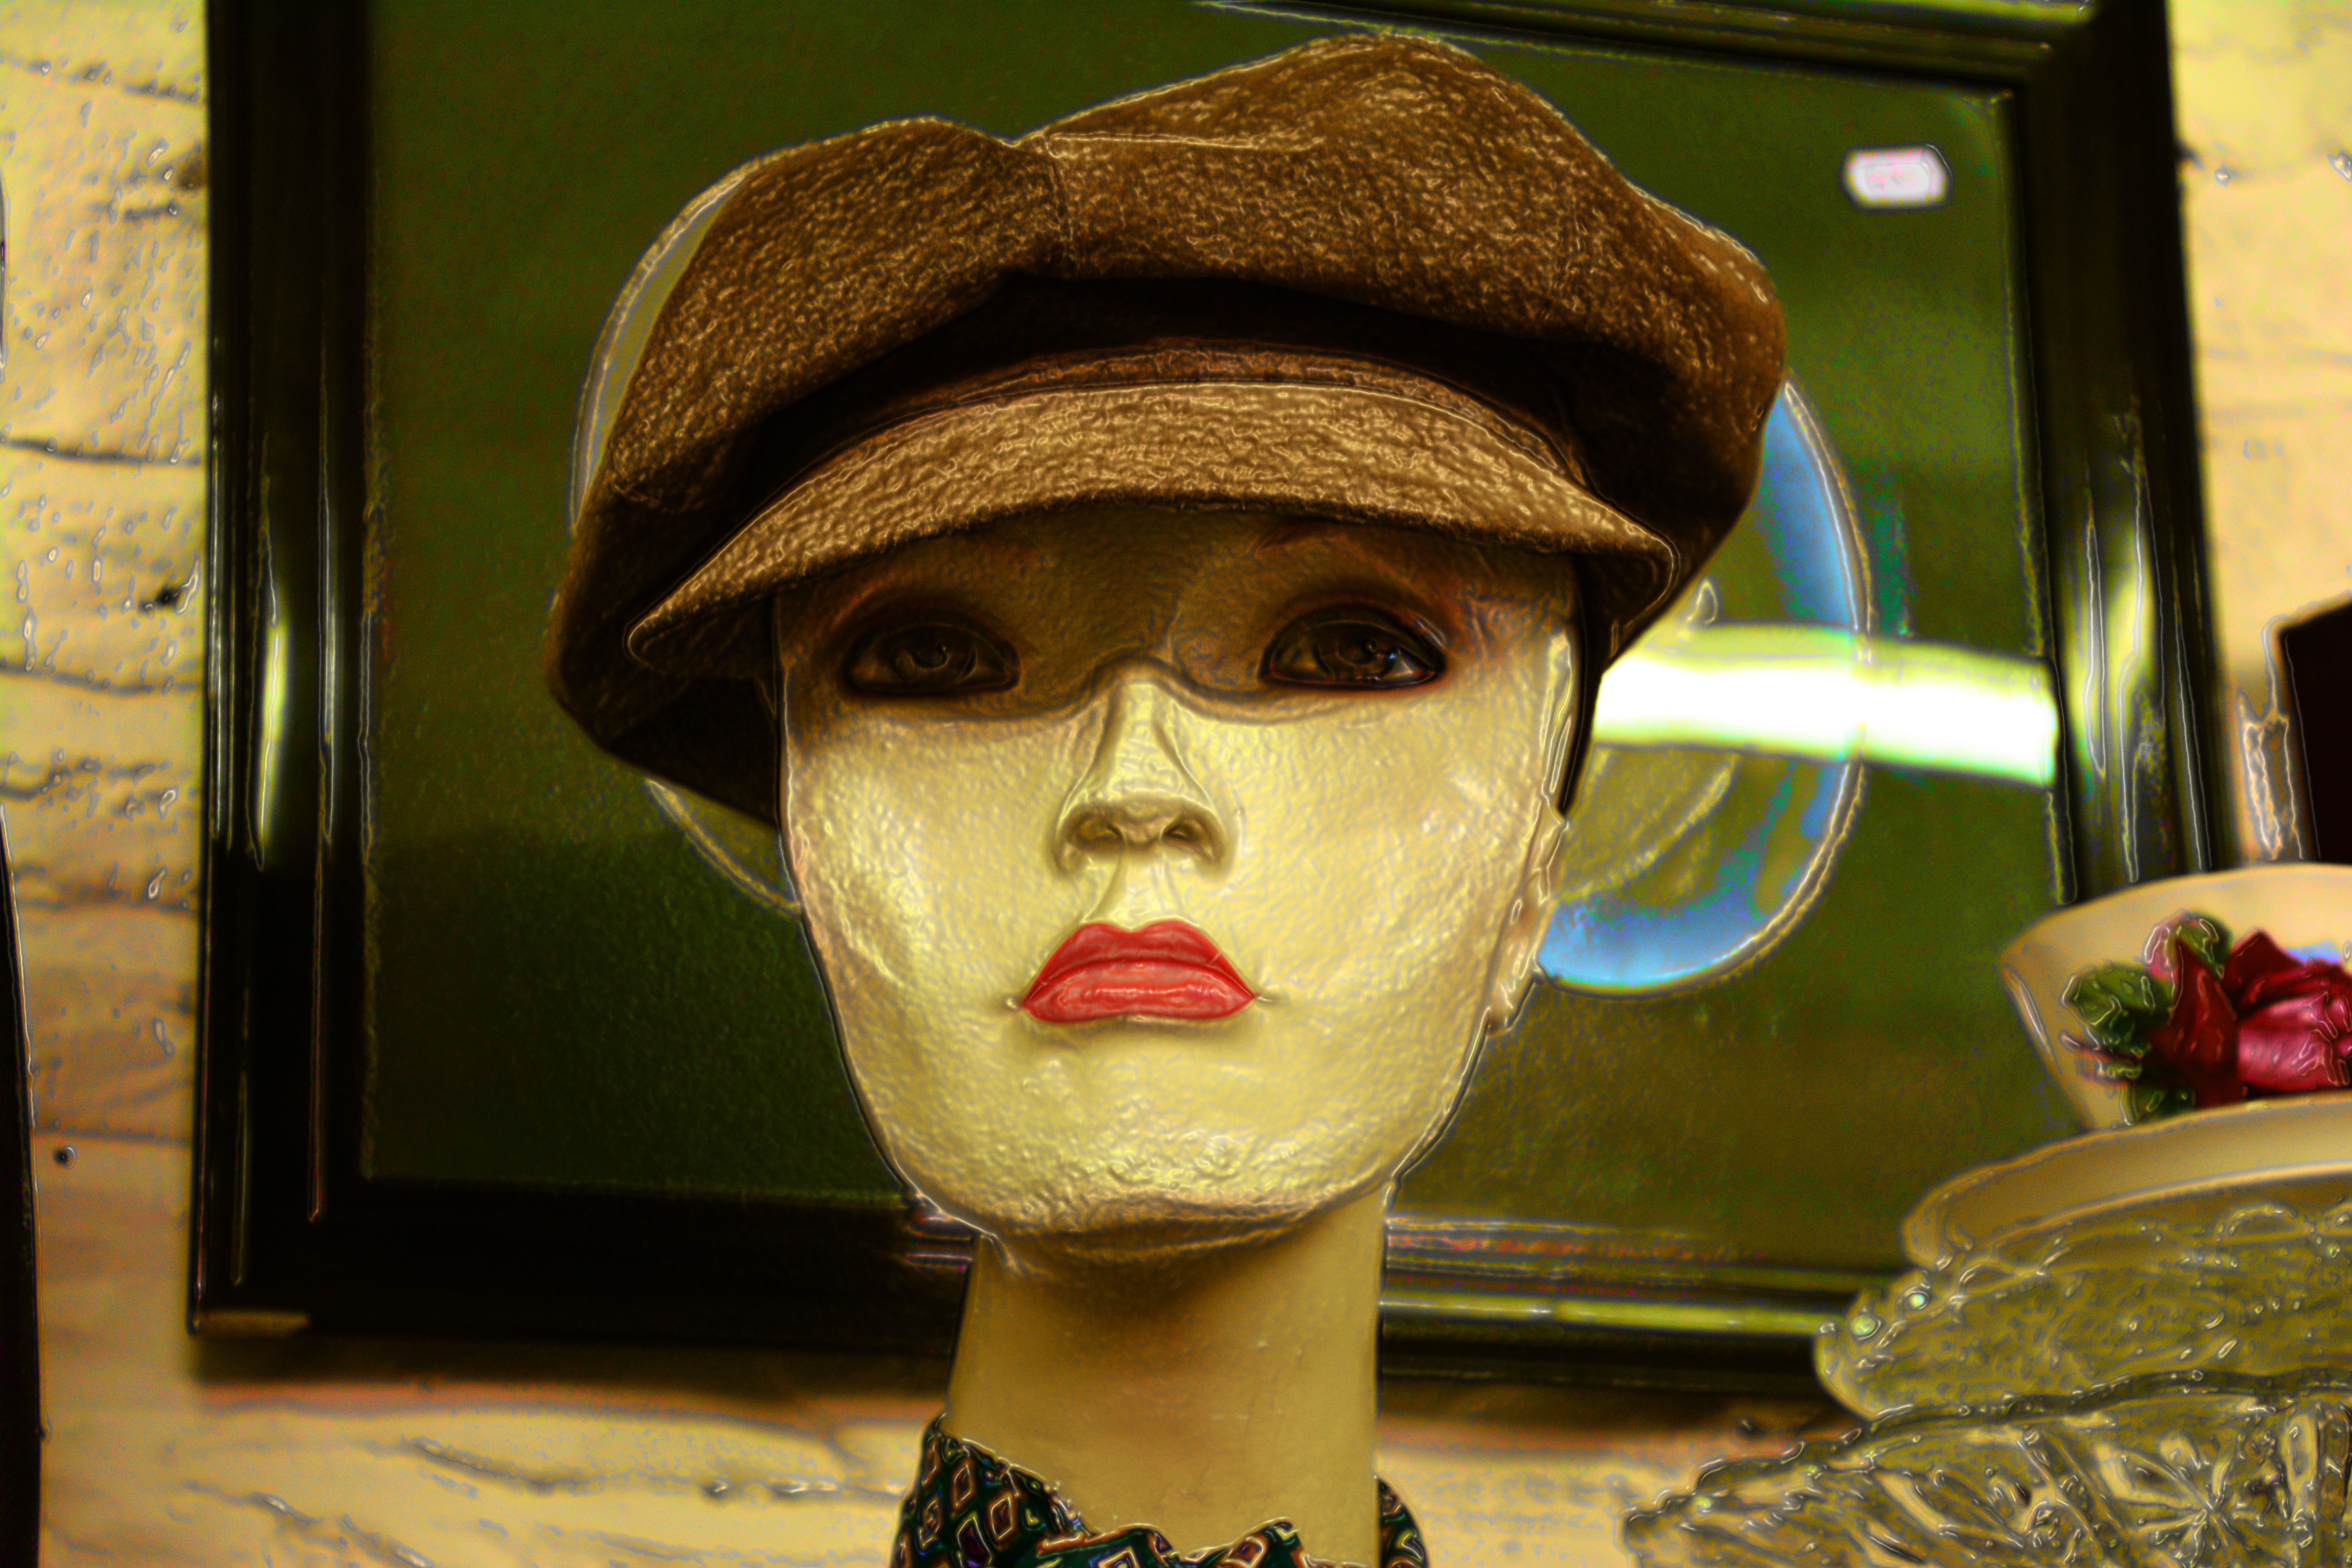
girl, woman, hair, cute, female, brunette, portrait, model, young, green, color, studio, fashion, clothing, lady, toy, makeup, caucasian, posing, face, doll, eyes, art, luxury, head, look, skin, lips, beauty, salon, sexy, day, elegant, costume, attractive, adult, glamour, eyelashes, stylish, vogue, eyeshadow, desire, luxurious, woman face, cosmetic, female face, face woman, woman day, womanly